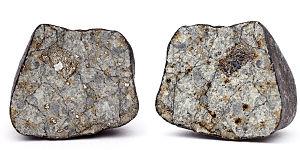
Photo macro de la structure interne d'un fragment de la météorite de Tchebarkoul.
Le superbolide de Tcheliabinsk, plus communément appelé météore de Tcheliabinsk, est un météore ou bolide qui a été observé dans le ciel du sud de l’Oural, au-dessus de l’oblast de Tcheliabinsk, le matin du 15 février 2013 à environ 9 h 20 locales.